List of people from Białystok

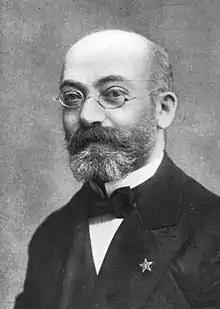
L. L. Zamenhof, the creator of Esperanto

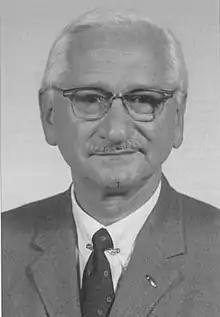
Albert Sabin, MD, medical researcher and co-developer of the oral polio vaccine

During the 2006 mayoral elections, a humorous and peculiar TV spot of one of the candidates, Krzysztof Kononowicz of the electoral committee "Podlaskie of the 21st Century", attracted some notoriety for his purposely unsophisticated political advertisement, first aired on local TV and featured heavily on YouTube. Within several days, over 3 million Internet users had seen the commercial on YouTube, posted by Kononowicz's electoral committee, with additional exposure on Polish national TV.